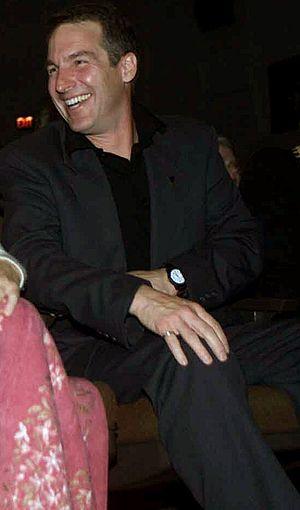
Imposters ou Imposteurs au Québec, est une série télévisée américaine d'humour noir en vingt épisodes de 42 minutes créée par Adam Brooks et Paul Adelstein, diffusée entre le 7 février 2017 et le 7 juin 2018 sur Bravo et en simultané sur W Network au Canada.
Brian Benben, né le 18 juin 1956 à Winchester en Virginie, est un acteur américain.